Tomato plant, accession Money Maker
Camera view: vertical (180 deg); turntable rotation: 300 degrees
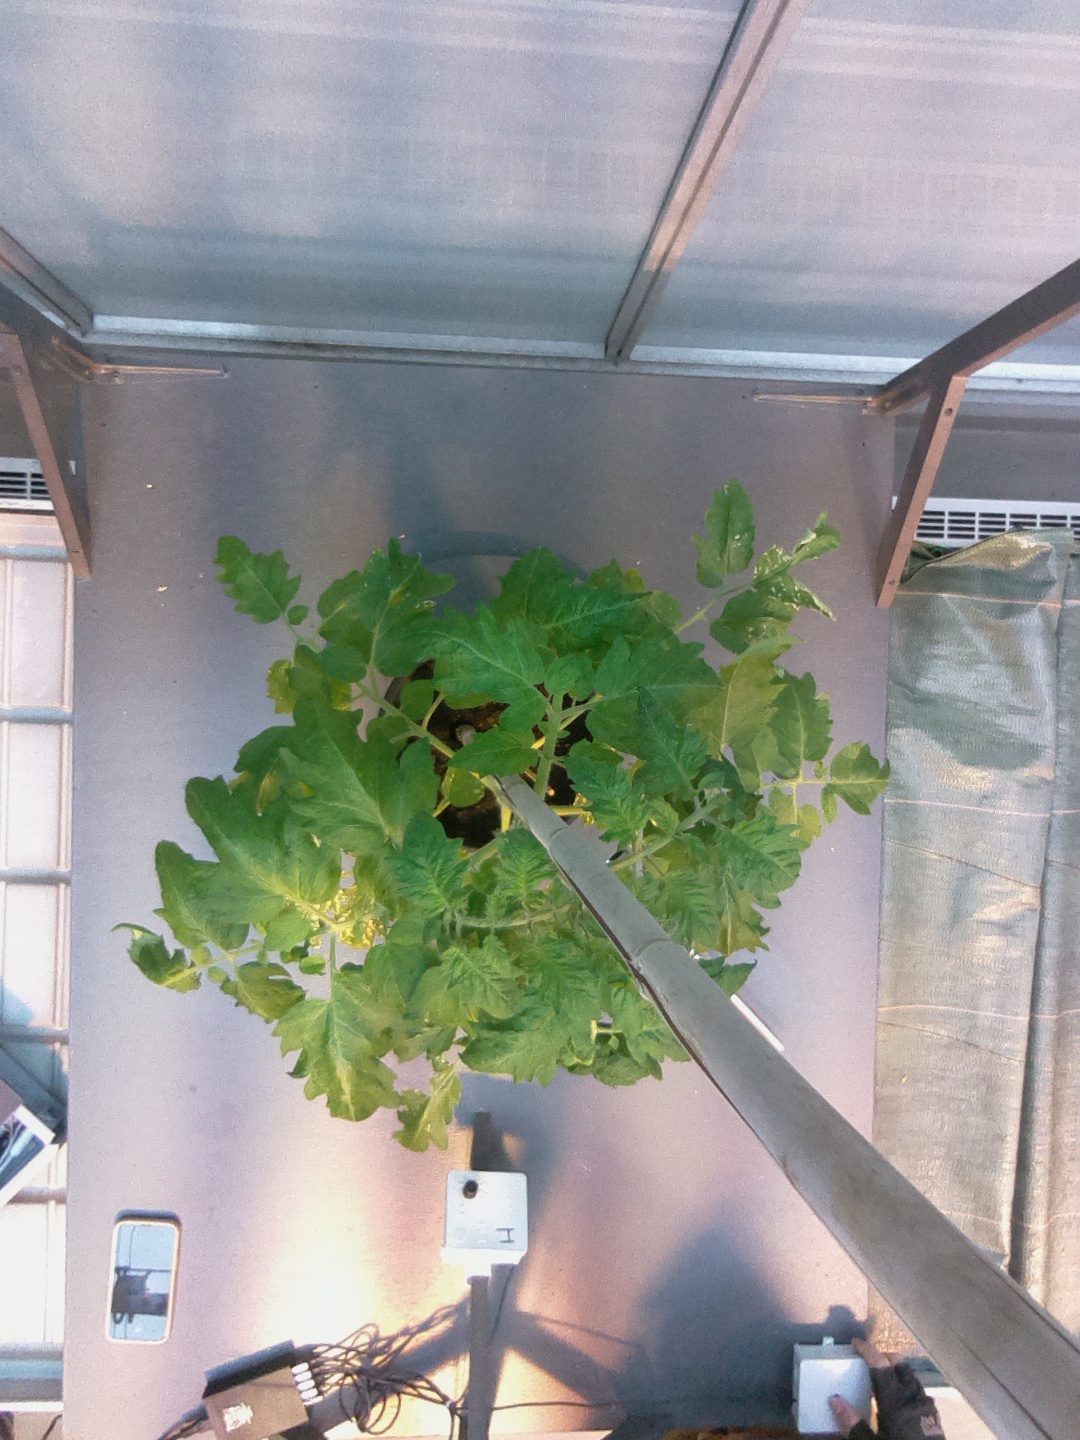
BBCH growth stage 55: 5 inflorescences visible